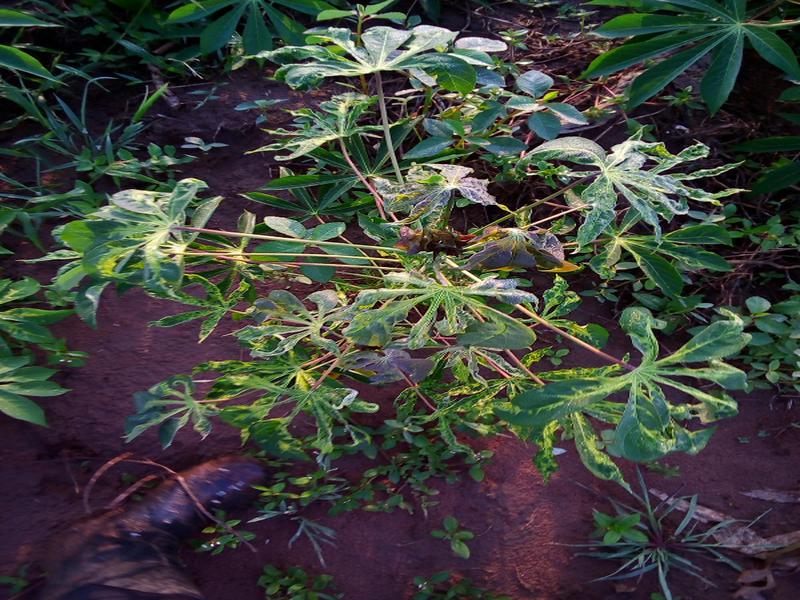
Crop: cassava
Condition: mosaic_disease